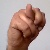
The image shows a hand gesture representing the letter 'N' in Indian Sign Language.